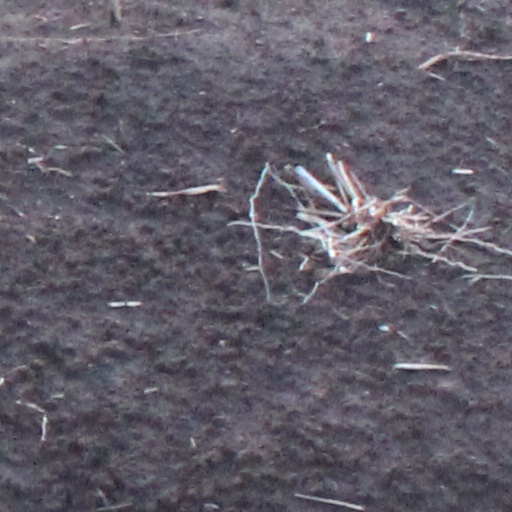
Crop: wheat